Uganda at the 2012 Summer Olympics

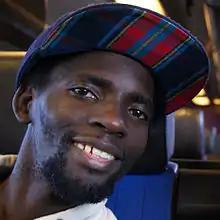
Edwin Ekiring "(pictured in 2010)" was eliminated from the group stages of men's singles in the Badminton discipline.

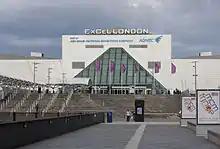
ExCeL London where Ssekyaaya competed in his weightlifting event.

Edwin Ekiring was the sole representative for Uganda in the men's singles for Badminton. He was 28 years old and had competed in the 2008 Summer Olympics in Beijing. Ekiring qualified for the Games because he was granted the automatic qualification slot for one player in the African continent partly due to him being placed 98 in the BWF World Ranking in May 2012. He said that his experiences in previous Olympic Games would aid him in progressing up the world rankings. On 28 July, Ekiring played against Brice Leverdez of France in the group stage, whom he lost against in the first round 12–21 and was defeated by his opponent 11–21 in the second round in a 26-minute match. Ekiring's next game was against Hong Kong's Wong Wing Ki two days later whom he lost against in a 26-minute match, scoring ten points while his opponent reached 21 points. He was also defeated in his second round match with a 13-point deficit to Wing Ki and, therefore, he was eliminated from the competition.